Bembridge railway station

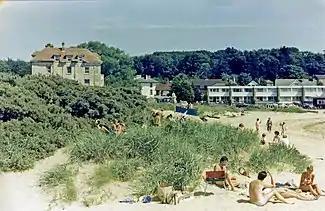
Site of Bembridge station, 1985

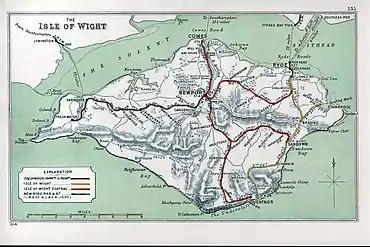
A 1914 Railway Clearing House map of lines around The Isle of Wight.

Bembridge was the terminus of the branch railway line that connected it to the main line at Brading on the Isle of Wight, England. On holiday Saturdays the sector table revolved continuously because the station area was too small to contain points.